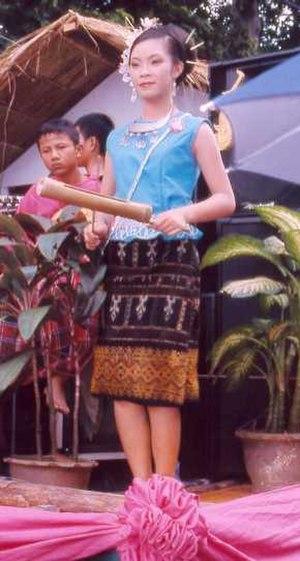
L‘Isan est la région Nord-Est de la Thaïlande. Couvrant environ le tiers du pays, elle est située sur le plateau de Khorat, bordée au nord et à l'est par le fleuve Mékong et au sud par le Cambodge. À l'ouest, elle est séparée des régions Nord et Centre par les montagnes de Dong Phaya Yen et la chaine des monts Phetchabun.